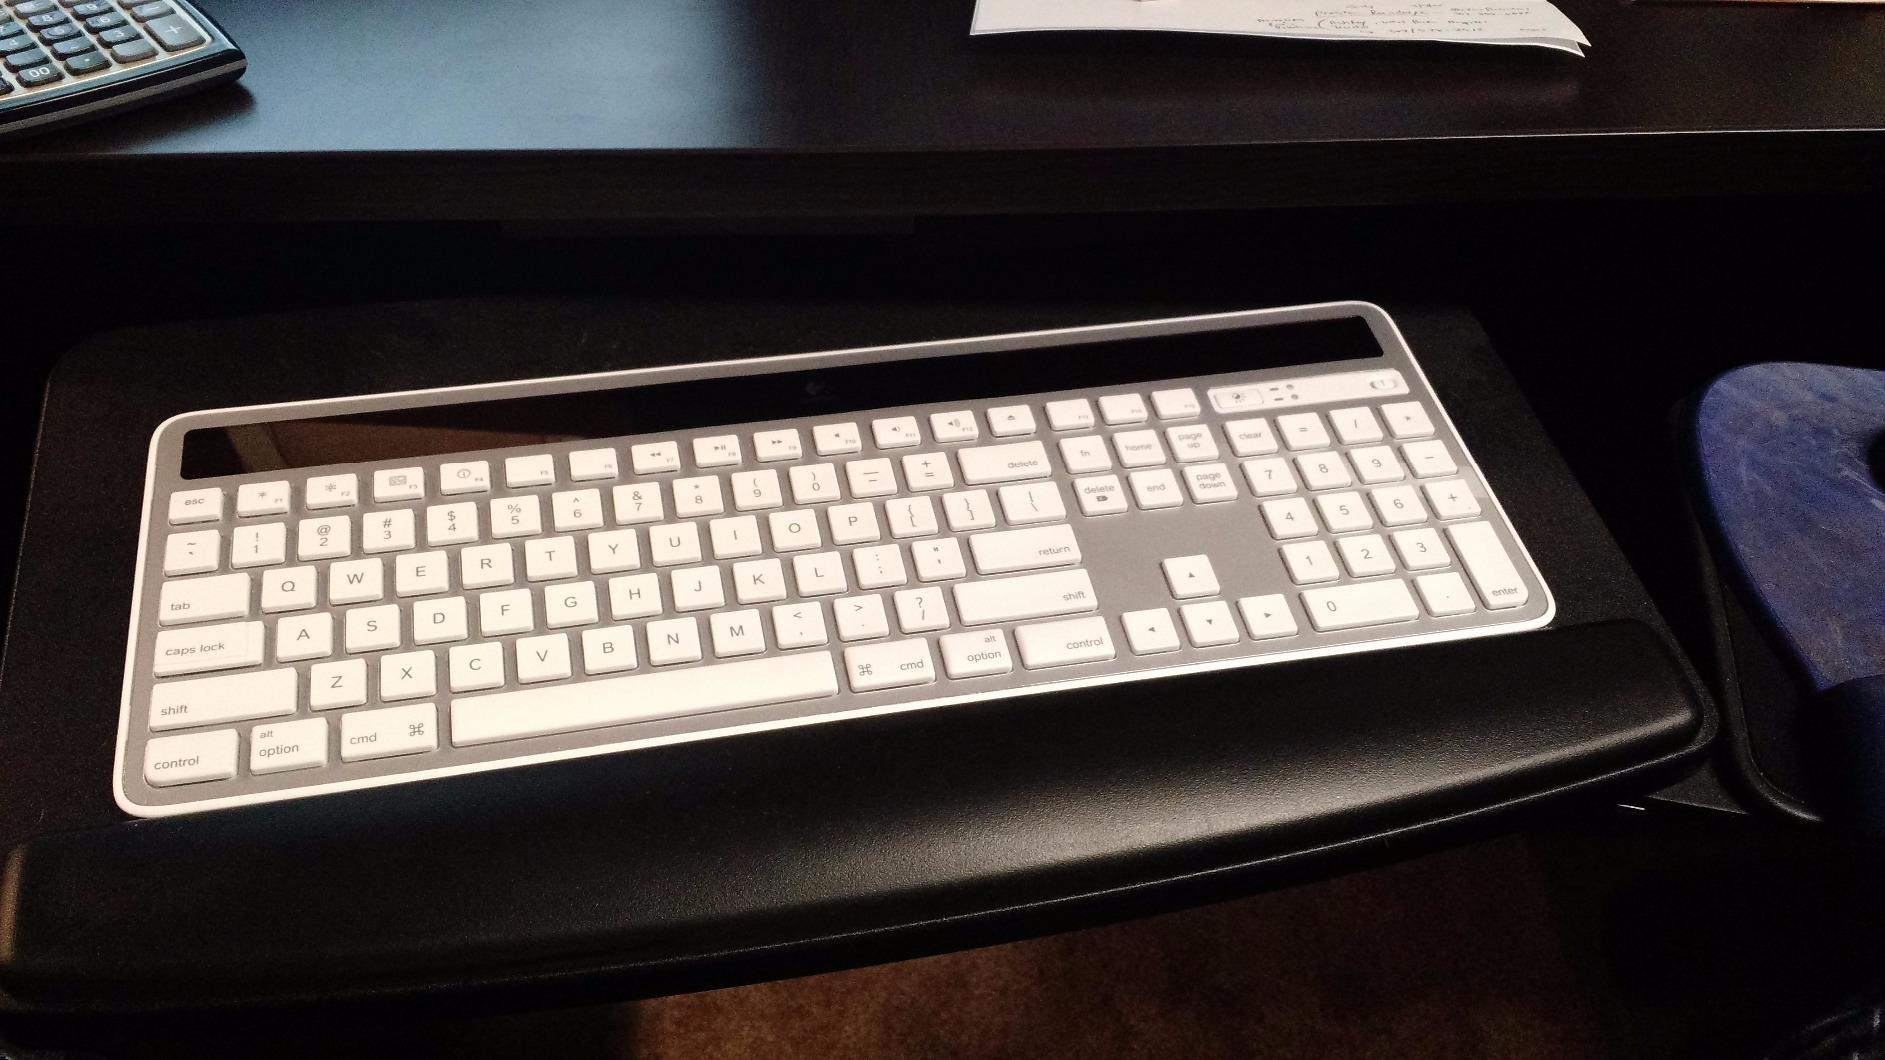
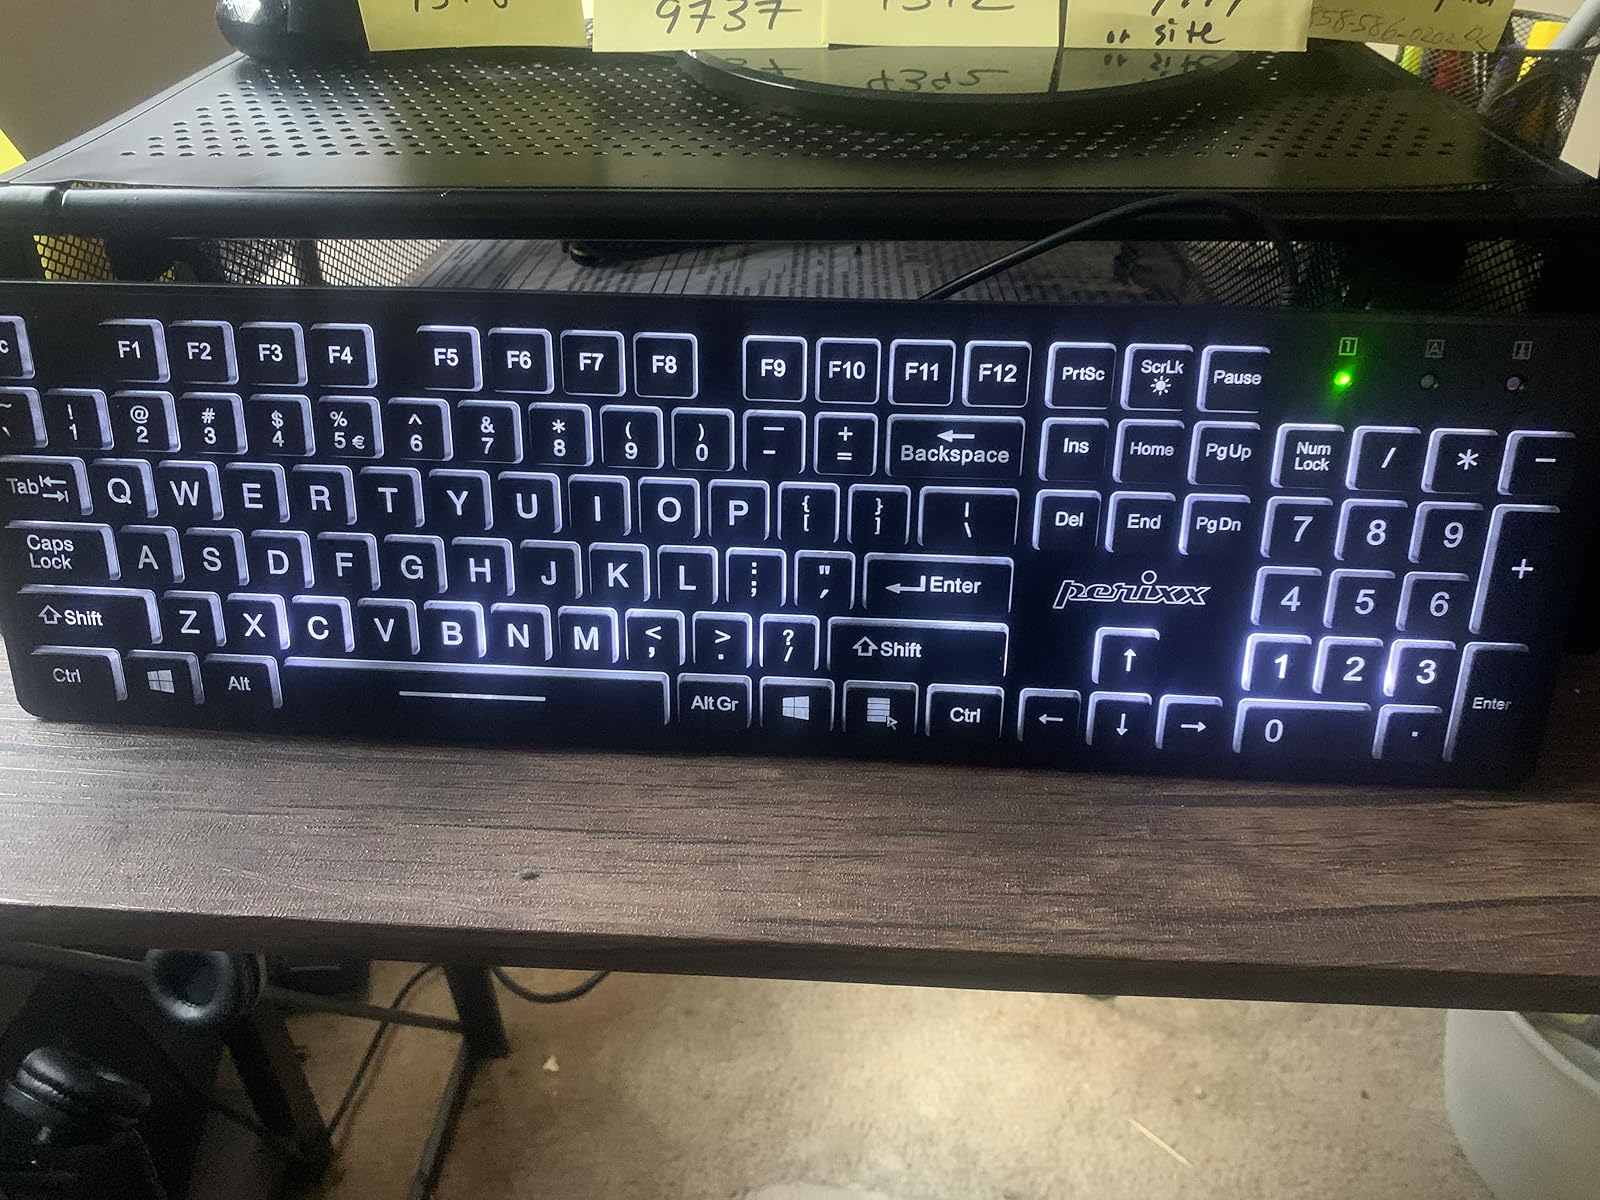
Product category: keyboard
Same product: no